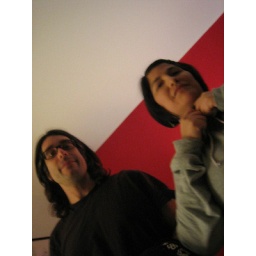
against red wall